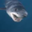
Label: shark